Scaly-foot gastropod

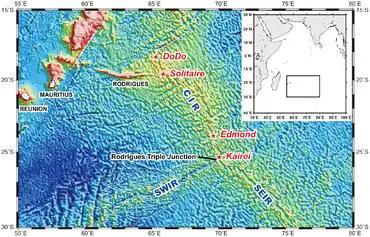
Map of southern part of the Central Indian Ridge (CIR) showing location of hydrothermal vent communities

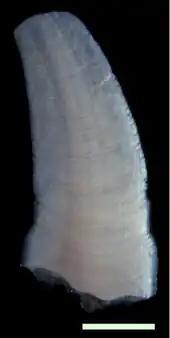
A white scale of a nearly rectangular shape.

In this species, the sides of the snail's foot are extremely unusual, being armoured with hundreds of iron-mineralised sclerites; these are composed of iron sulfides including greigite and pyrite. Each sclerite has a soft epithelial tissue core, a conchiolin cover, and an uppermost layer containing pyrite and greigite. Prior to the discovery of the scaly-foot gastropod, it was thought that the only extant molluscs possessing scale-like structures were in the classes Caudofoveata, Solenogastres and Polyplacophora. Sclerites are not homologous to a gastropod operculum. The sclerites of the scaly-foot gastropod are also not homologous to the sclerites found in chitons (Polyplacophora). It has been hypothesized that the sclerites of Cambrian halwaxiids such as "Halkieria" may potentially be more analogous to the sclerites of this snail than are the sclerites of chitons or aplacophorans. As recently as 2015, detailed morphological analysis for testing this hypothesis had not been carried out.